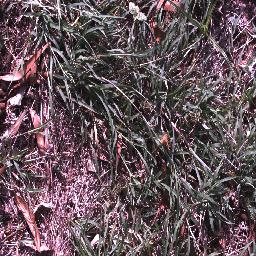
Label: negative